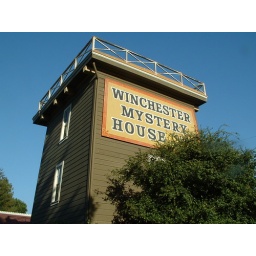
Base to the former water tower at the Winchester Mystery House in San Jose, CA